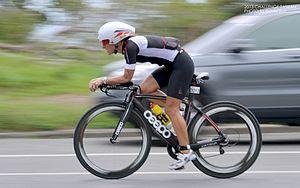
Belinda Granger Challenge Taiwan 2013
Belinda Granger, née le 20 novembre 1970 à Sydney en Australie, est une triathlète professionnelle australienne, multiple vainqueur sur triathlon Ironman et Ironman 70.3